Euronext Dublin

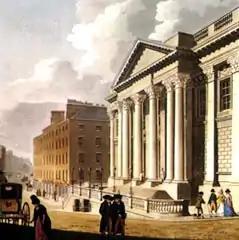
An engraving of the exchange in the early 1800s by James Malton

The Irish Stock Exchange was first recognised by legislation in 1799 when the Irish Parliament passed the (39 Geo. 3. c. 60 (I)). The exchange originally operated from the Royal Exchange and was built so that businessmen could sell goods and commodities and trade bills of exchange. In different periods of its history, the ISE included a number of regional exchanges, including the Cork and Dublin exchanges. In 1973, the Irish exchange merged with British and other Irish stock exchanges becoming part of the International Stock Exchange of Great Britain and Ireland (now called the London Stock Exchange).